Daniel Fitzgibbon

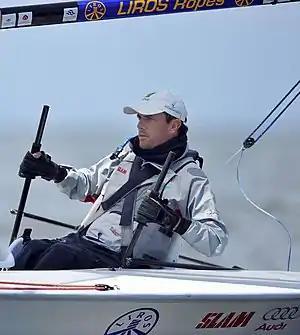

Daniel Gerard Fitzgibbon was born in the Brisbane suburb of Manly on 15 June 1976. Having sailed since the age of five, he joined the Royal Queensland Yacht Squadron in 1990. On 29 March 1997, an incident occurred at the Middle Harbour Yacht Club jetty in which he broke his neck, leaving him a quadraplegic. He sued the Waterways Authority for negligence at the New South Wales Supreme Court. Fitzgibbon, who claimed that he was pushed into the water, stated that it was their failure to include a handrail in the design of the jetty that caused him to fall off. They stated that he dived in because he thought a friend was drowning, and thus was responsible for the accident. His claim was unsuccessful.